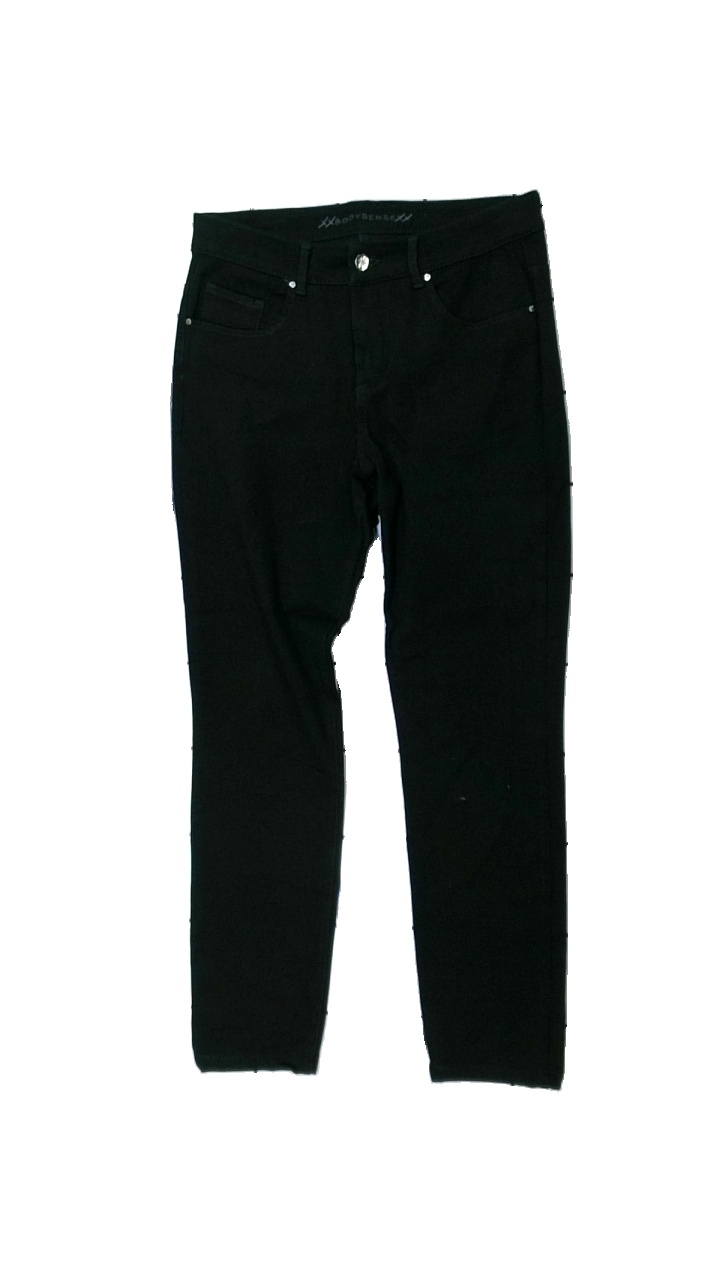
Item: Trousers (Ladies)
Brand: Mac Jeans
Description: svarta byxor
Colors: Black
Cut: Regular
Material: ?
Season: All
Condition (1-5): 5
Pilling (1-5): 5
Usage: Reuse
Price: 50-100